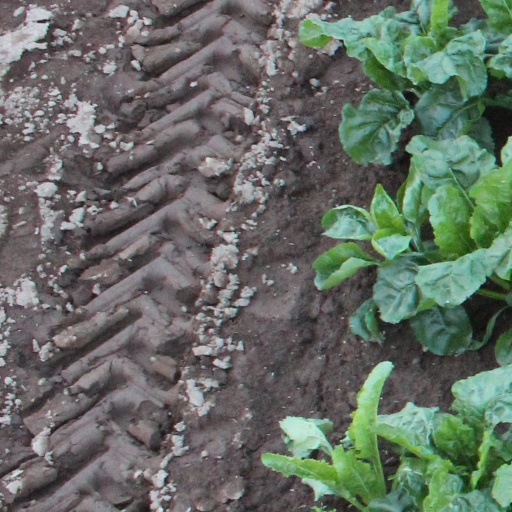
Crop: sugar beet